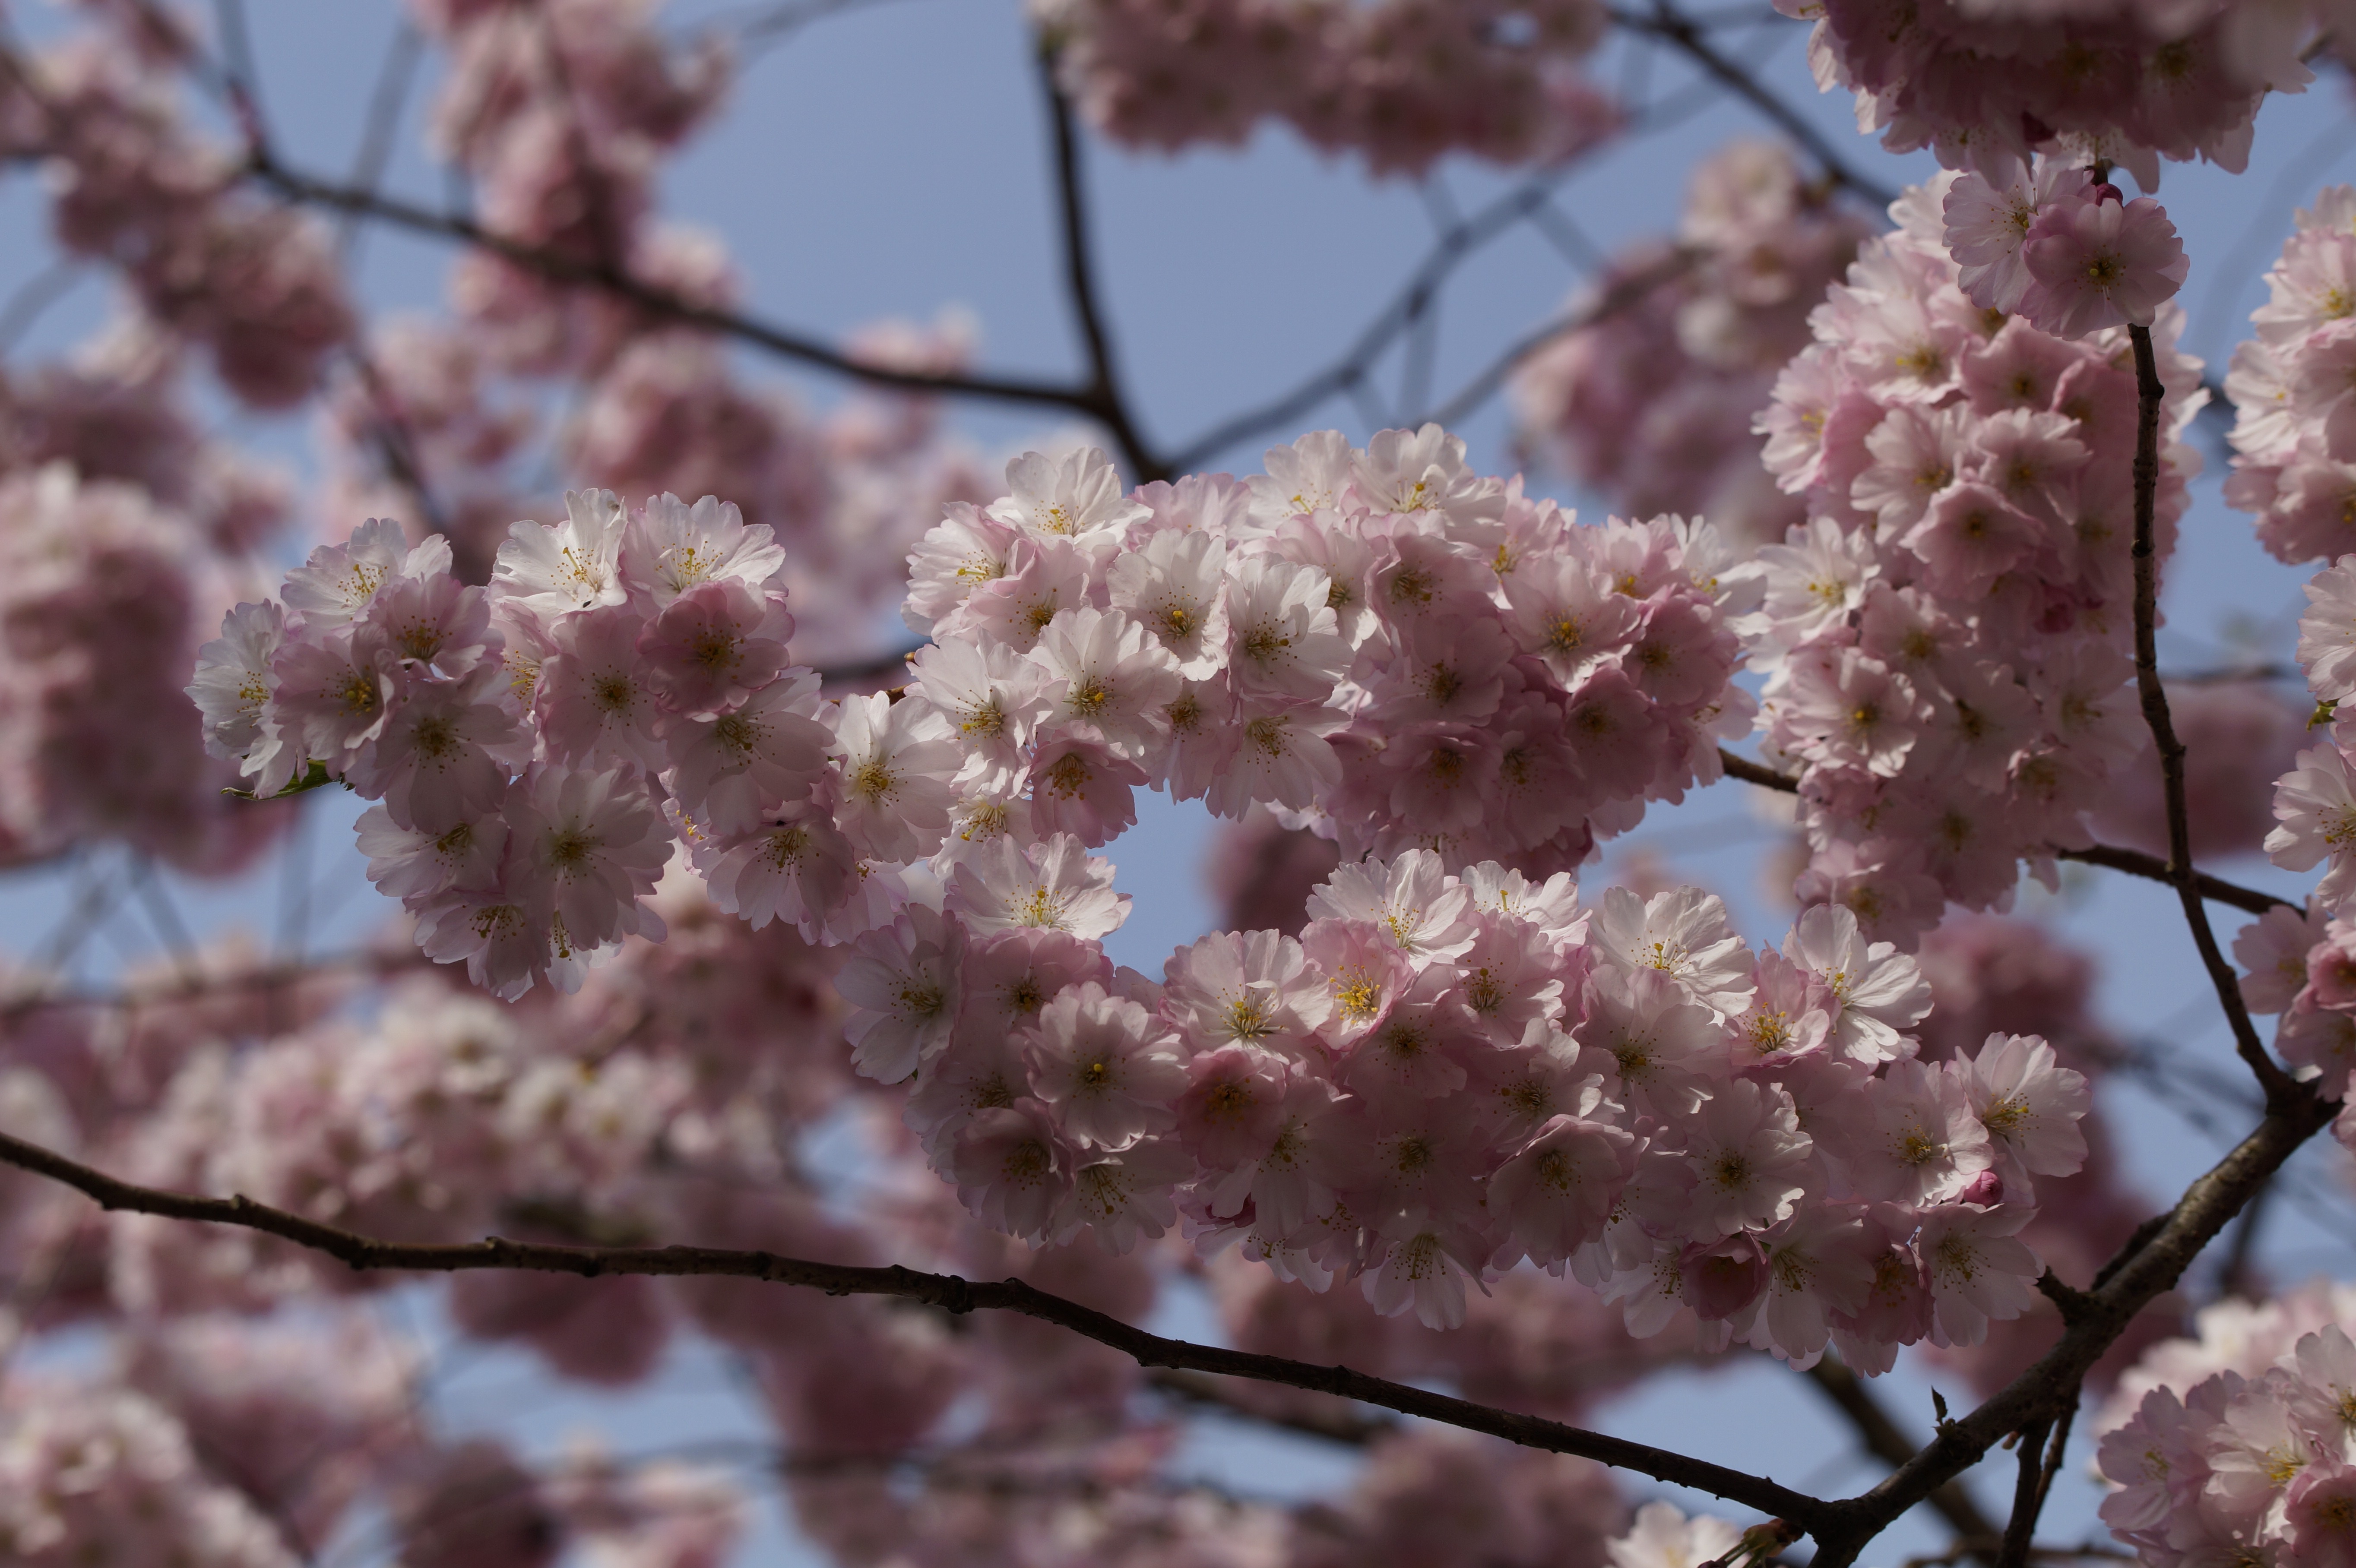
tree, branch, blossom, plant, sky, fruit, flower, bloom, food, spring, produce, blue, pink, close, flora, cherry blossom, flowers, tender, cherry, inflorescence, spring awakening, bl tenmeer, flowering plant, flowering twig, ornamental cherry